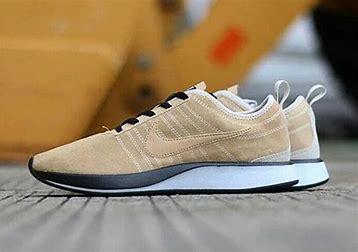
Brand: Nike
Model: Dualtone Racer